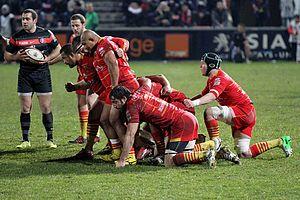
Pour la saison 2012-2013, l' Union sportive arlequins Perpignan-Roussillon dispute le Top 14 et l' Amlin Challenge Cup